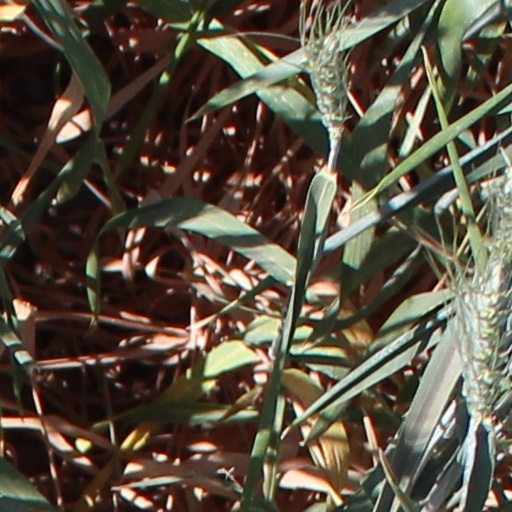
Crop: wheat